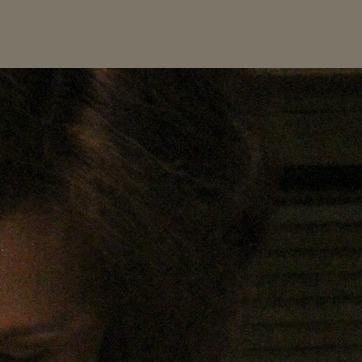
Material: hair